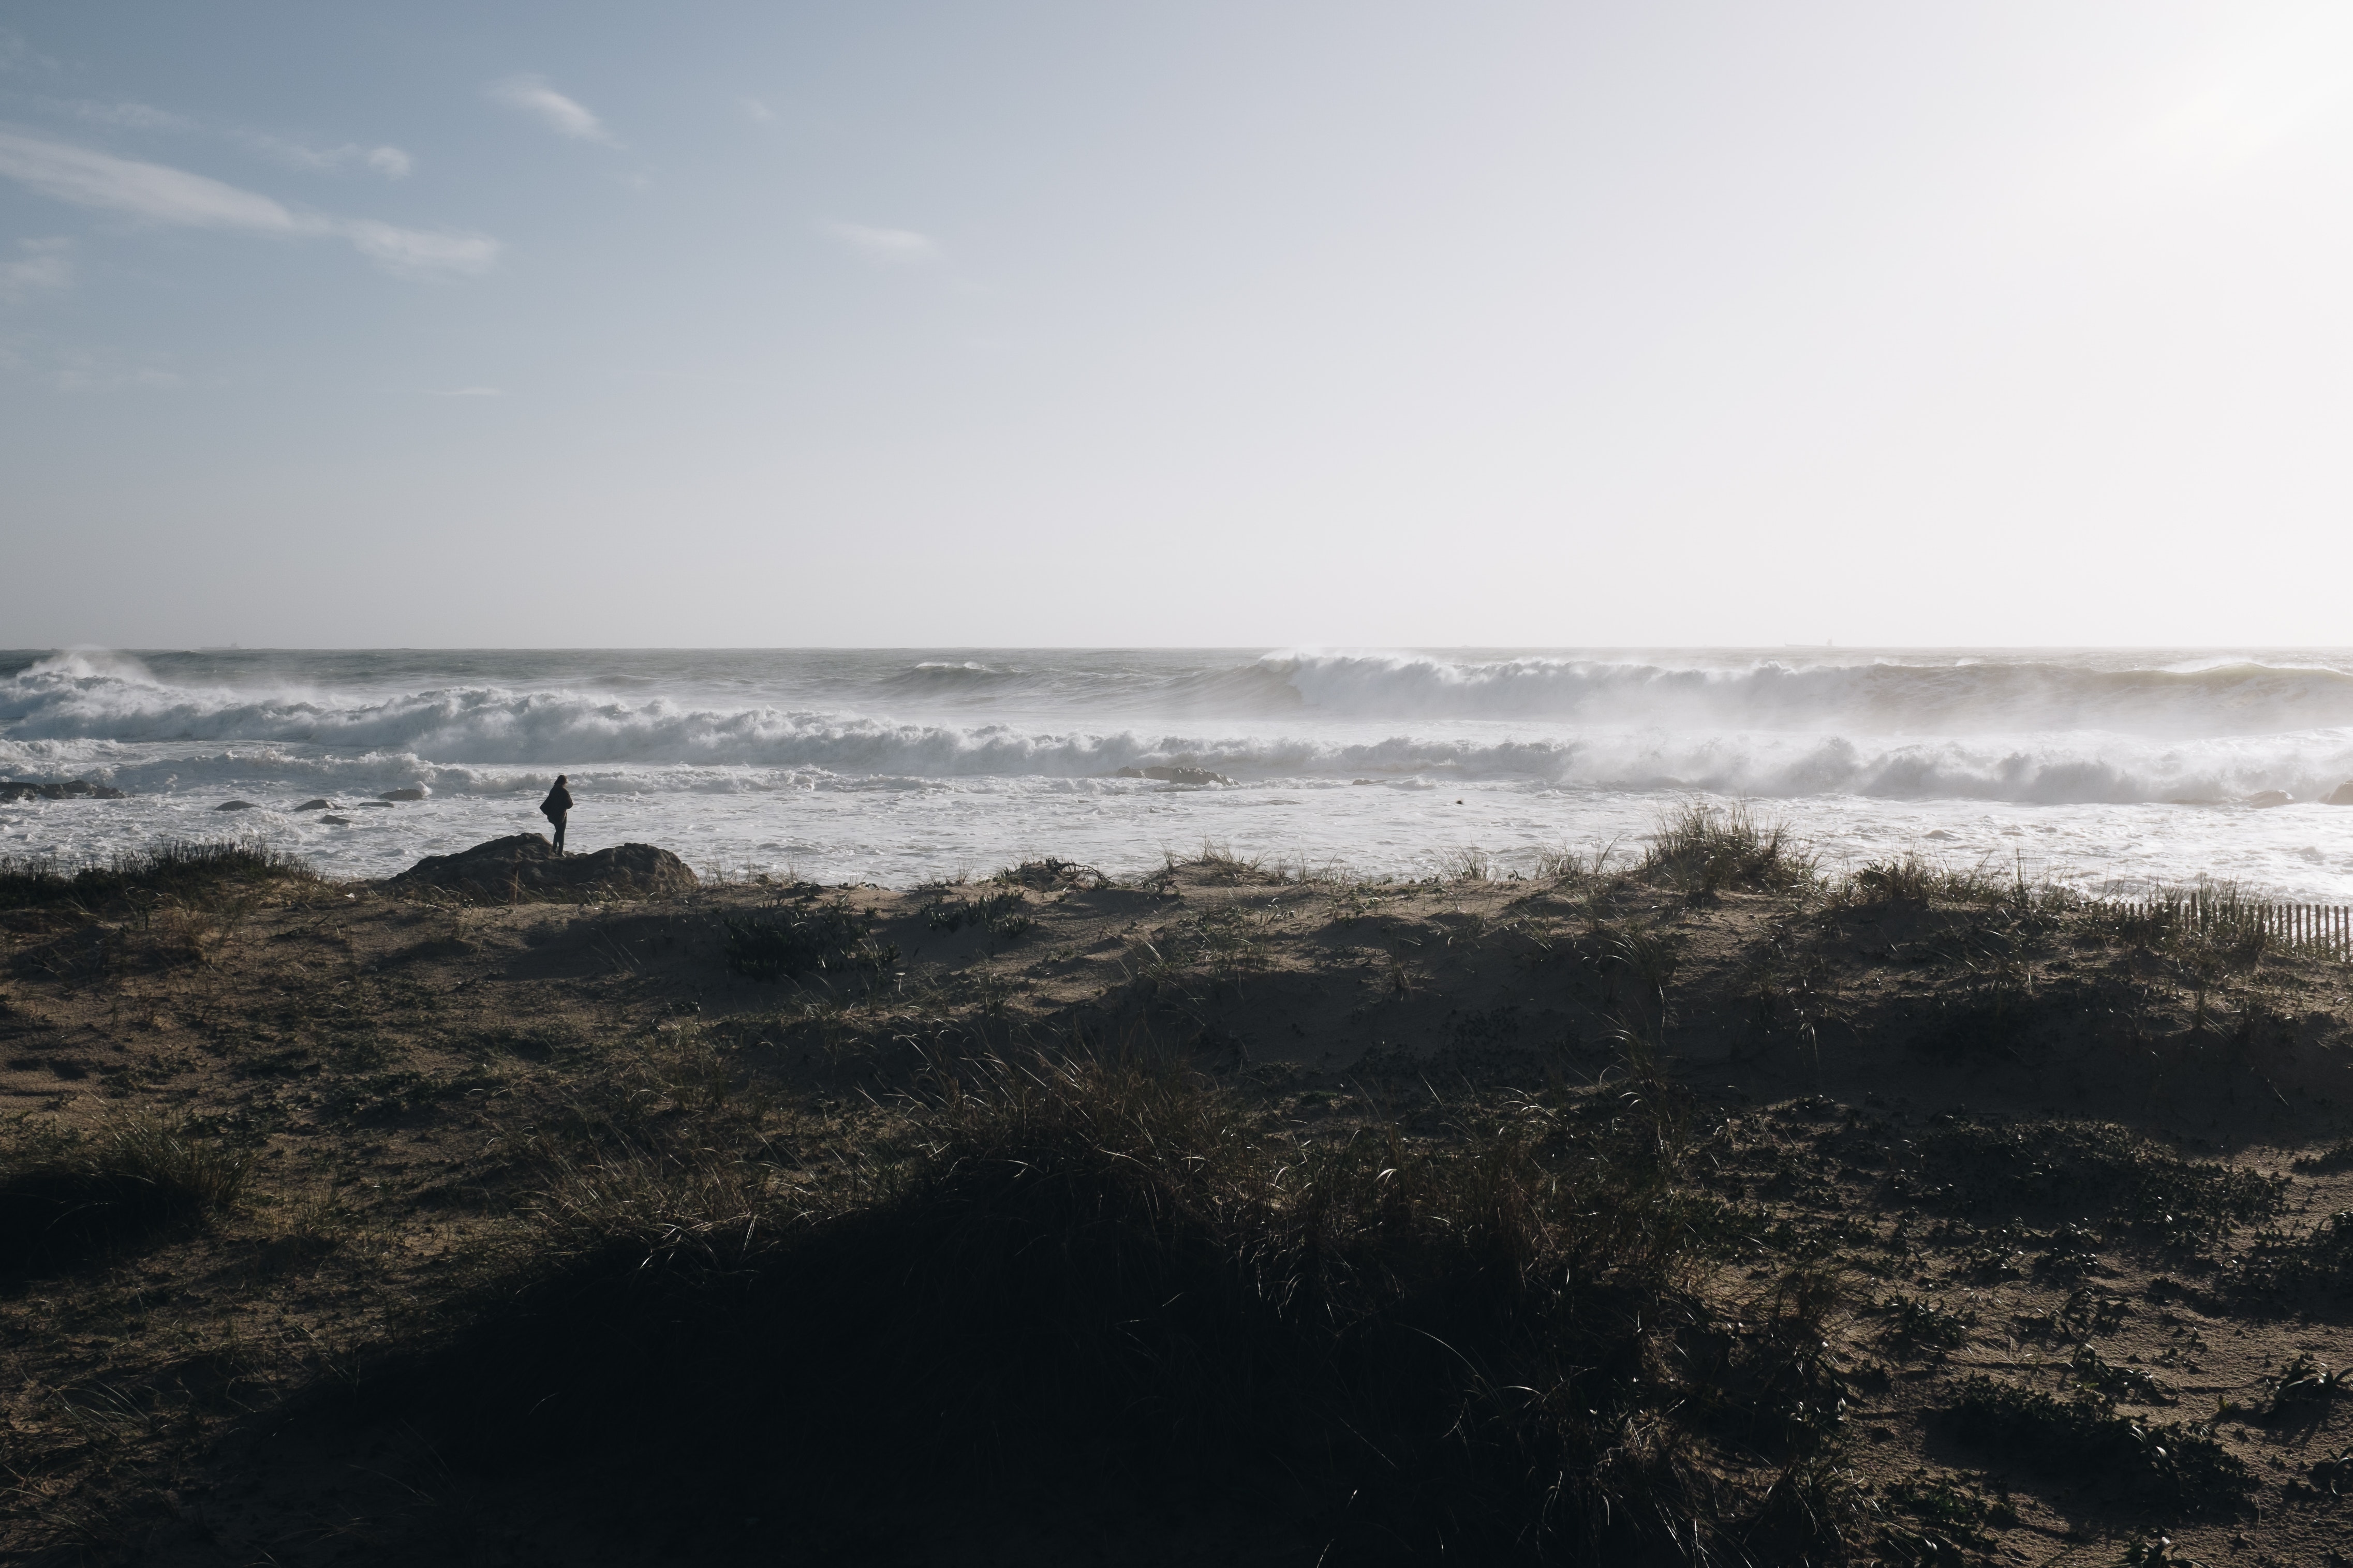
body of water, sky, sea, ocean, shore, wave, beach, coast, water, wind wave, horizon, natural environment, cloud, coastal and oceanic landforms, sand, tide, calm, tree, landscape, vacation, photography, bay, wind